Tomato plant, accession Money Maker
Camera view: tilt-top (135 deg); turntable rotation: 210 degrees
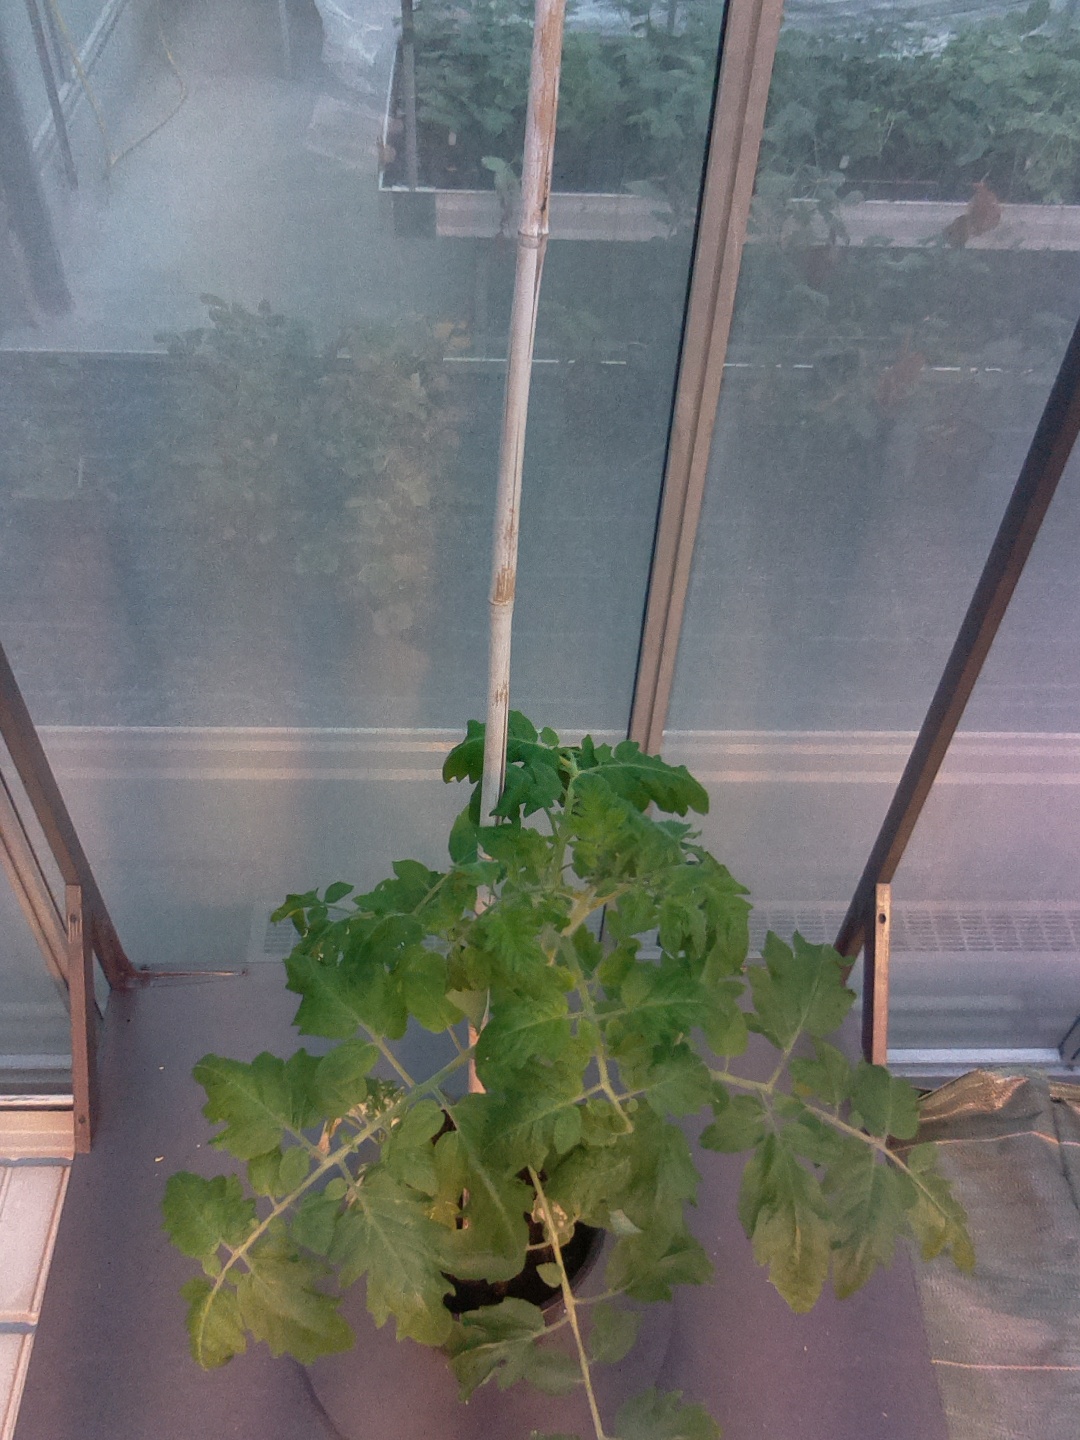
BBCH growth stage 53: 3 inflorescences visible